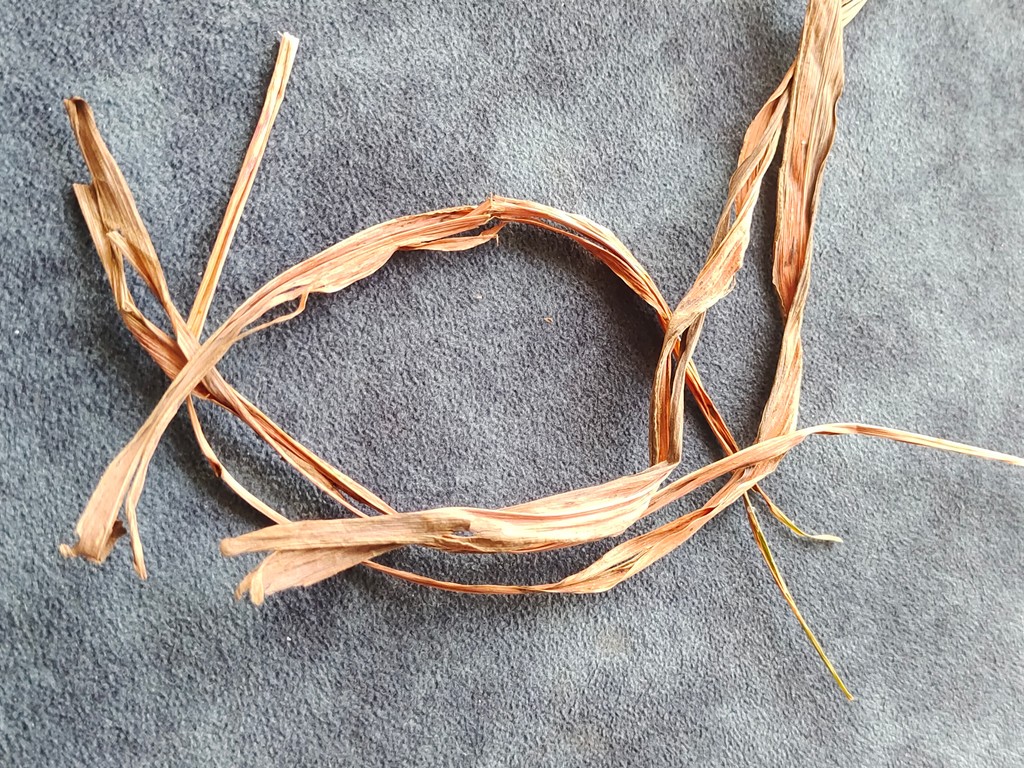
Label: Dried